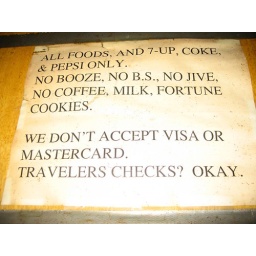
prep sink is in the bathroom